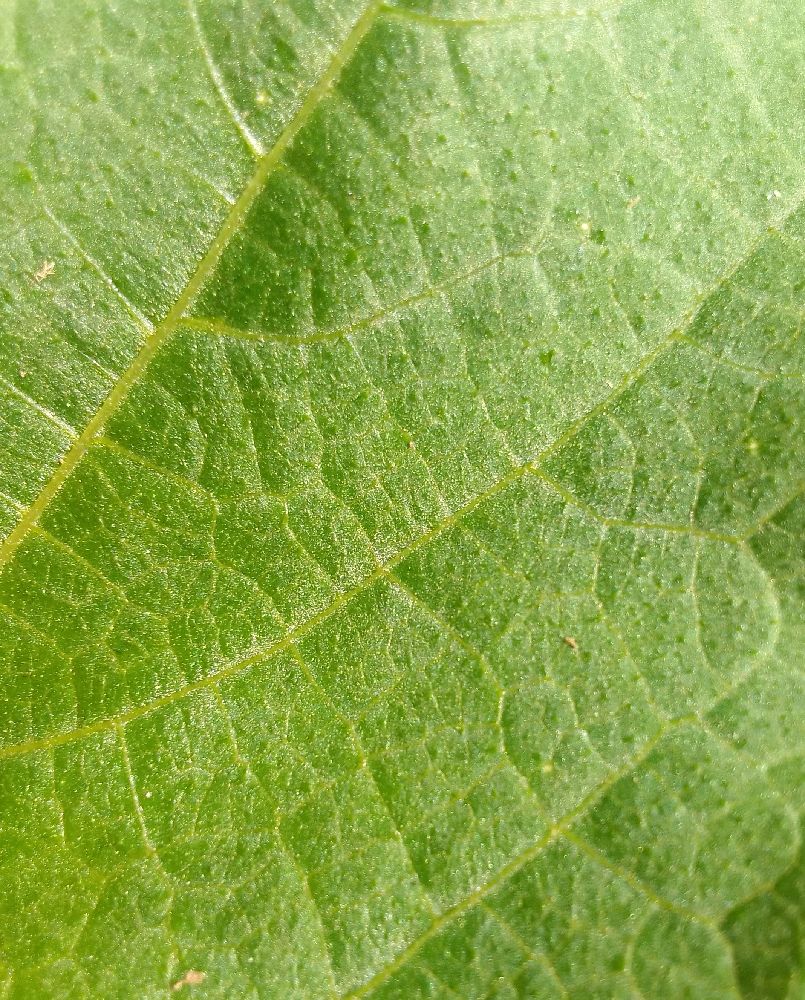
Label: healthy